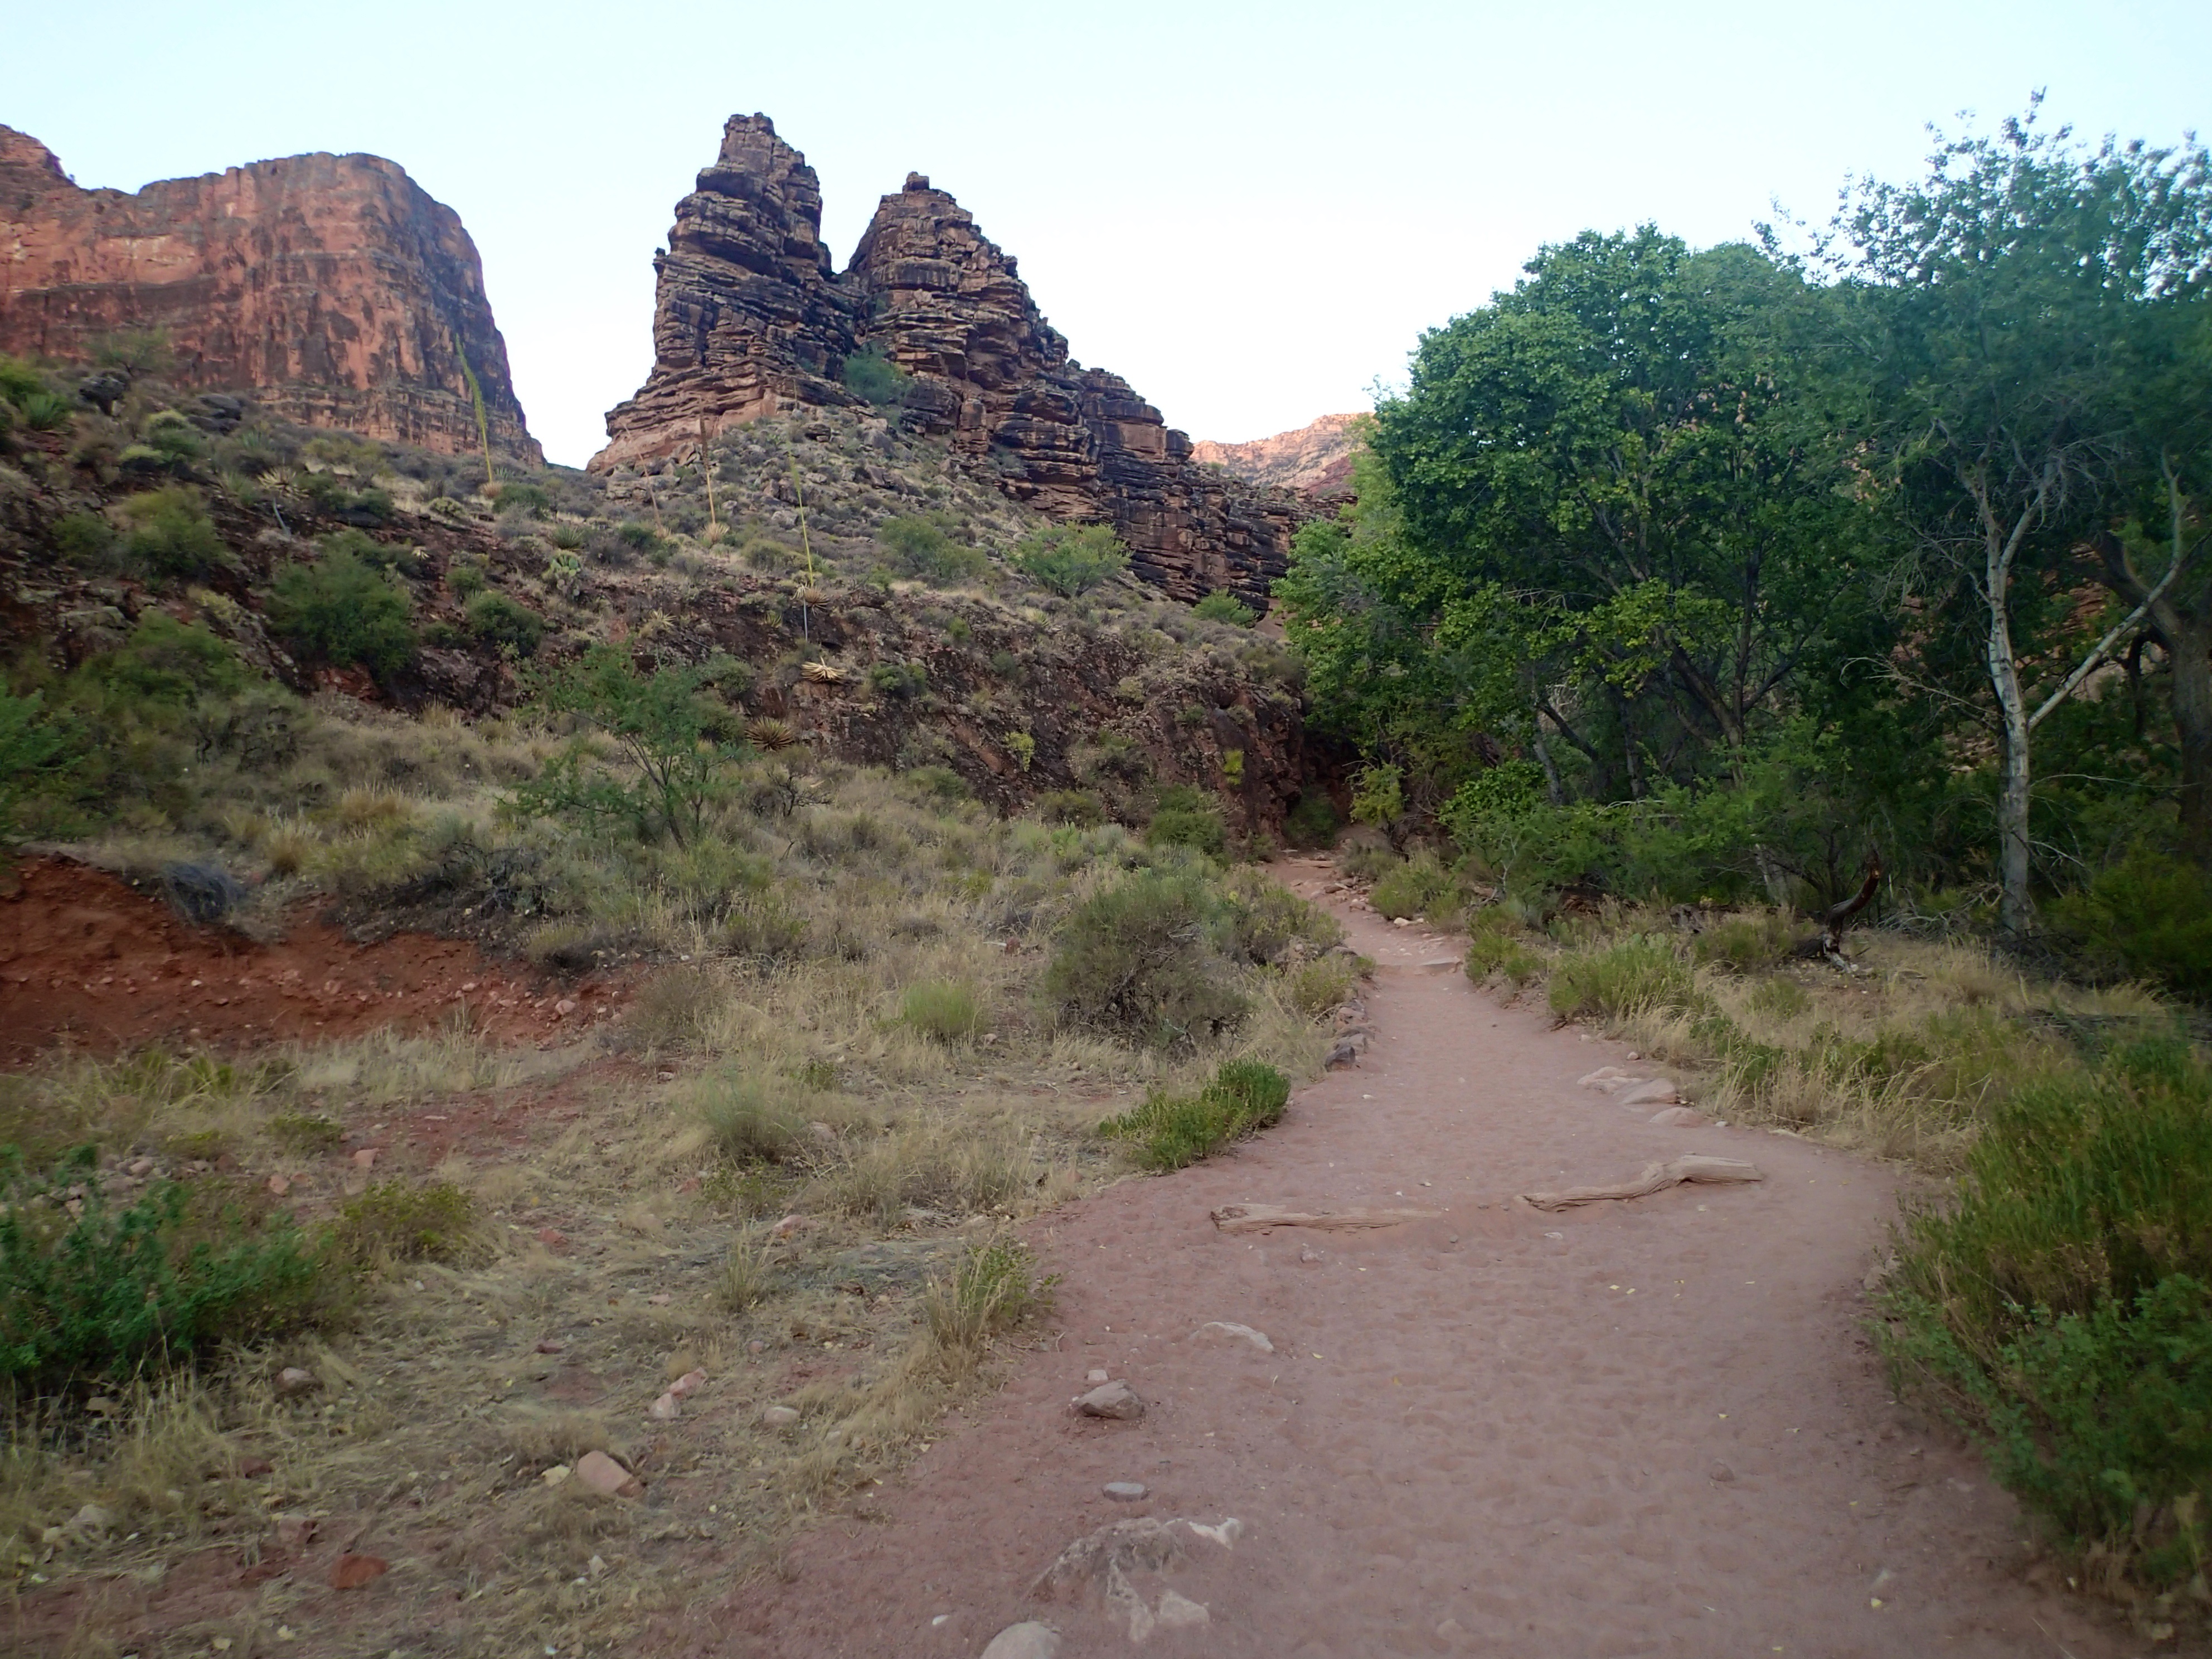
mountain, road, trail, valley, soil, geology, badlands, plateau, grandcanyon, ecosystem, wadi, mountainous landforms, geological phenomenon